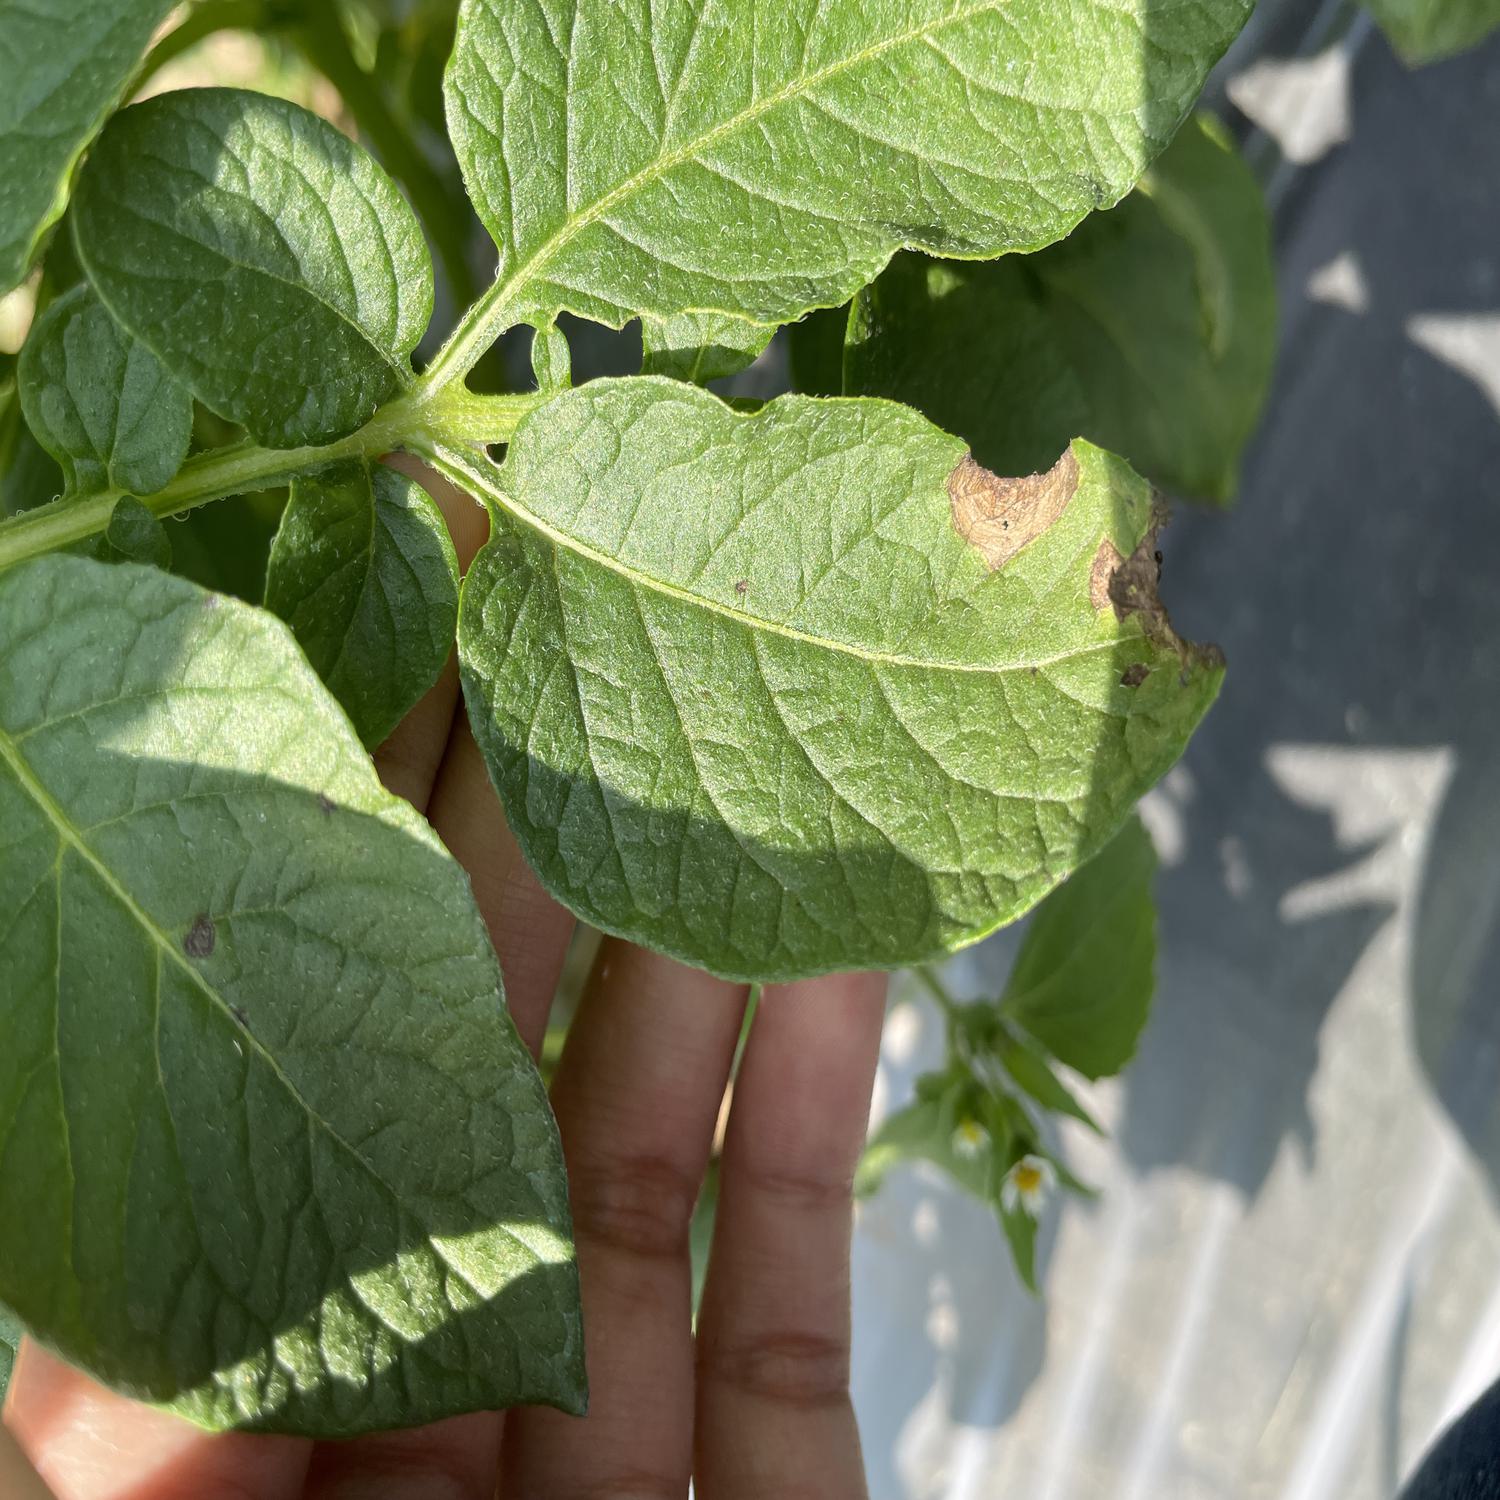
Label: Fungi